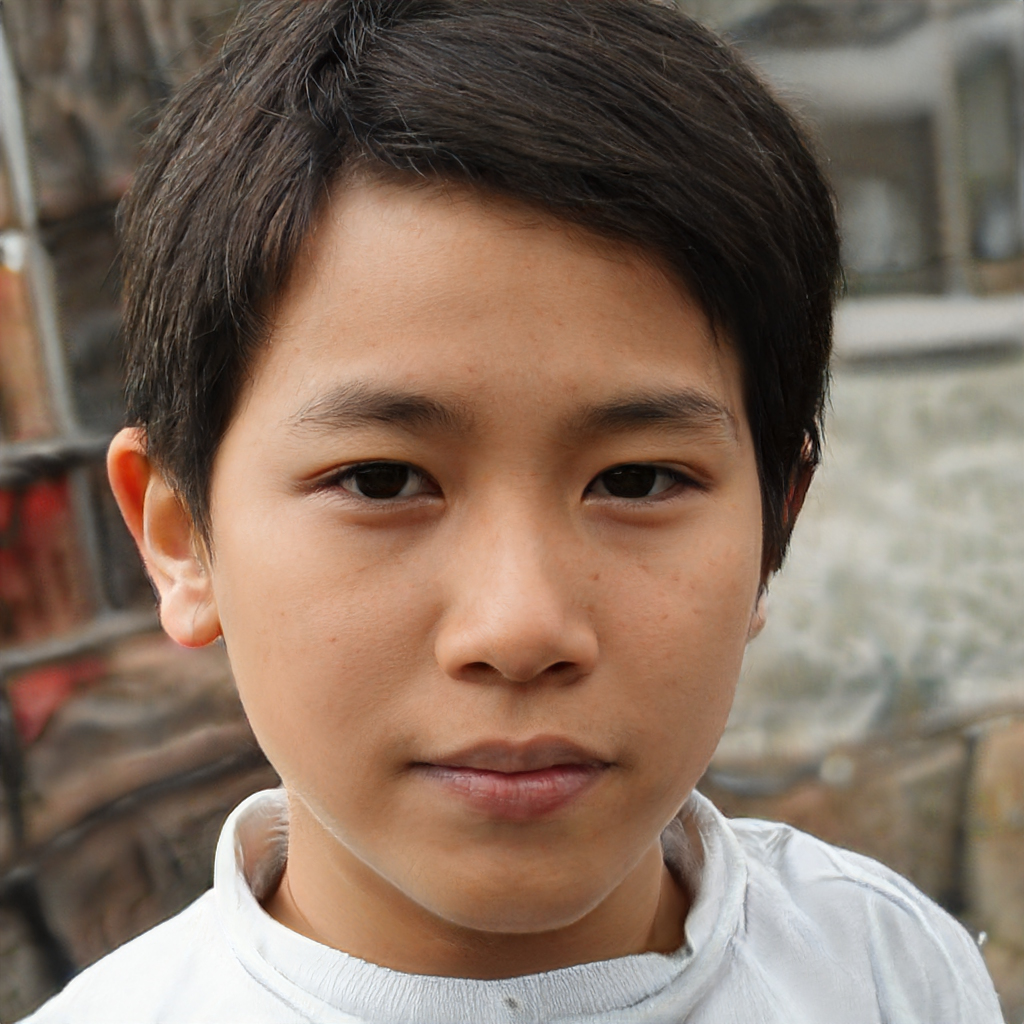
Portrait style: Real Portrait